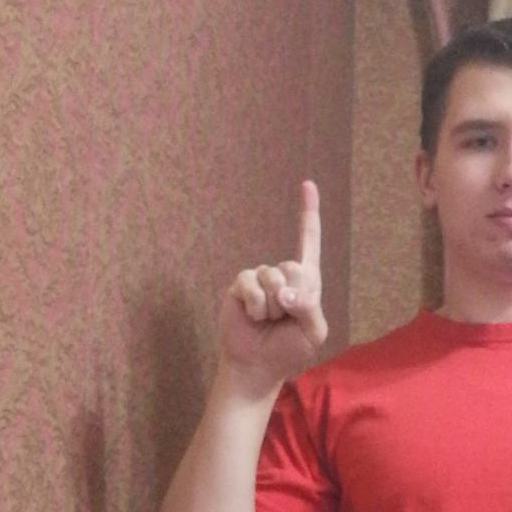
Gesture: one